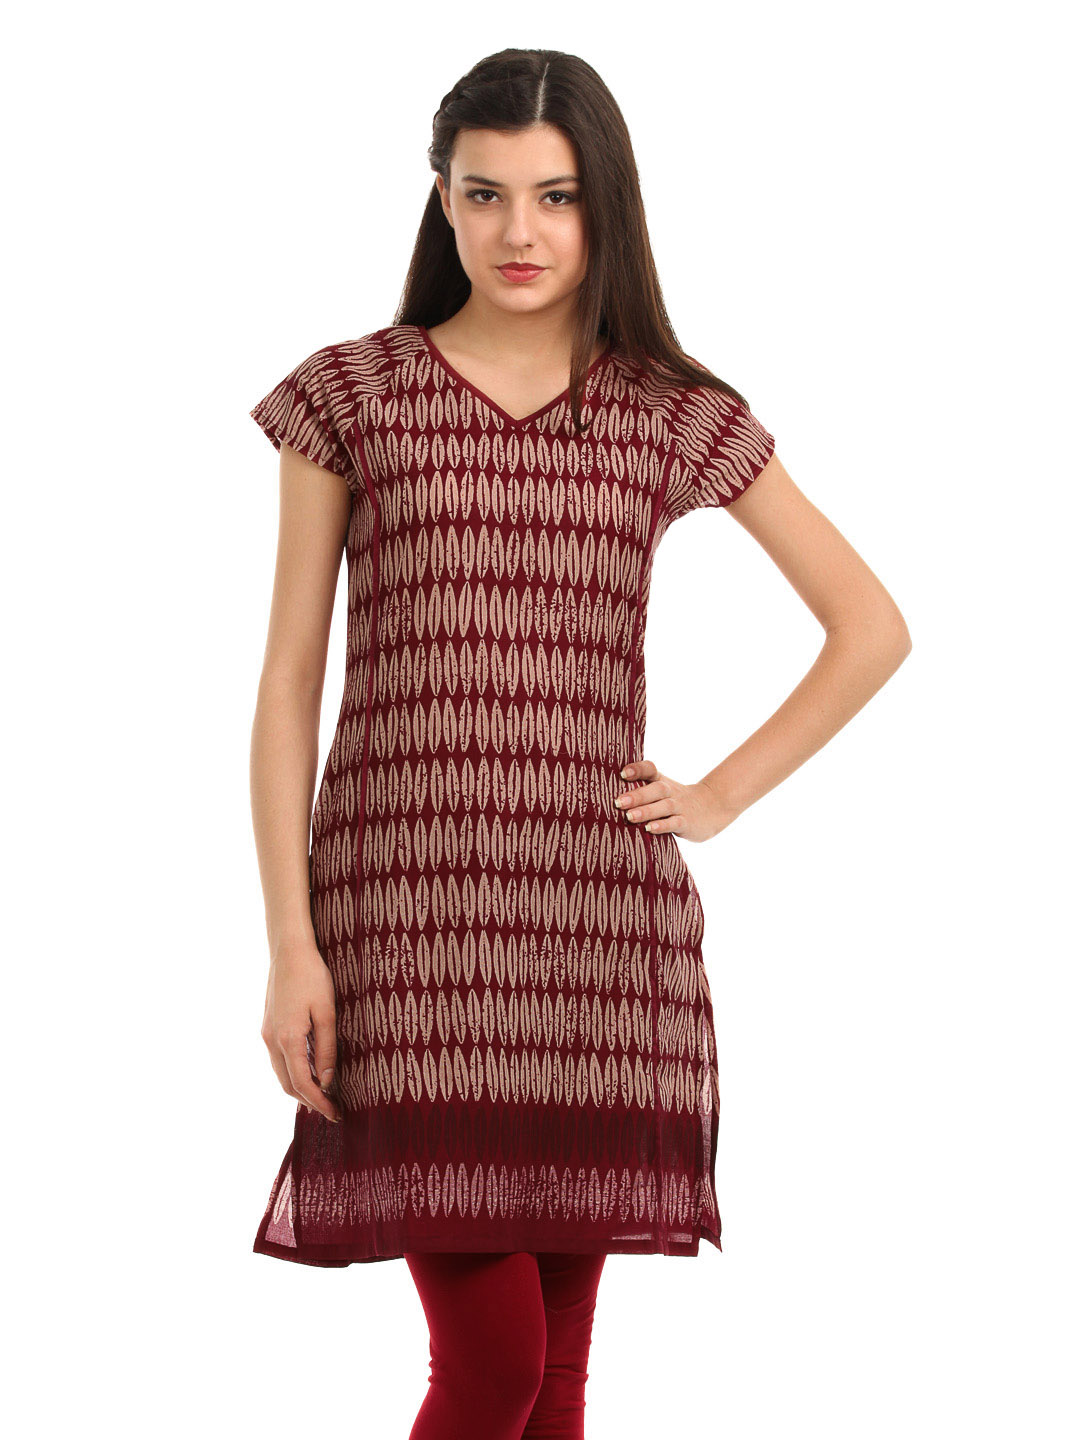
W Women Burgundy Kurta
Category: Apparel / Topwear / Kurtas
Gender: Women
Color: Burgundy
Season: Summer 2012
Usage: Ethnic